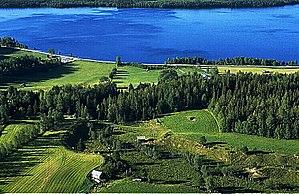
Alsensjön est un lac en Suède. Il est situé en Alsen et Näskott dans la province de Jämtland. Sur sa rive se trouvent les villages d'Alsen, Glösa, Röde, Valne, Värmon, Vaplan et Ytterån.